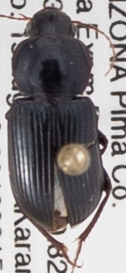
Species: Discoderus robustus
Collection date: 2018-08-15
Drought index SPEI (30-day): -0.684
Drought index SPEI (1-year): -1.93
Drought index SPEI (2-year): -1.45